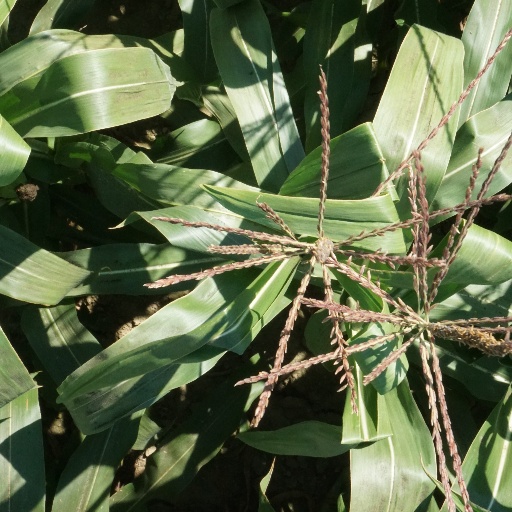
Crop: maize; corn